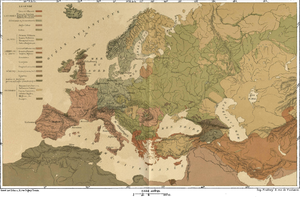
Illustration du tome 1 de Nouvelle géographie Universelle d'Élisée Reclus, publié en 1879